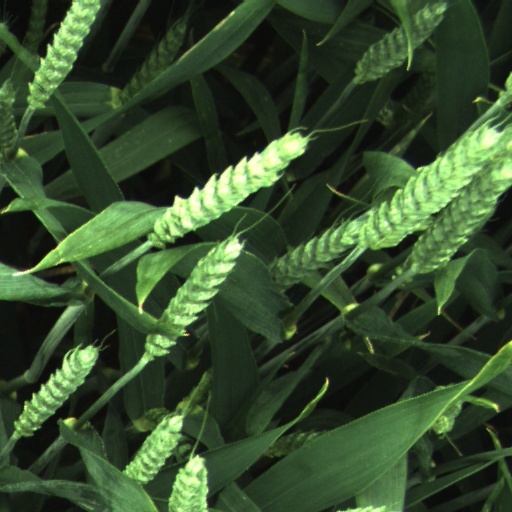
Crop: wheat